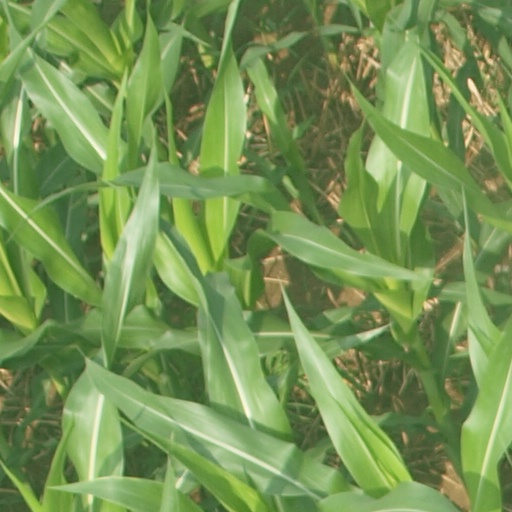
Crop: maize; corn